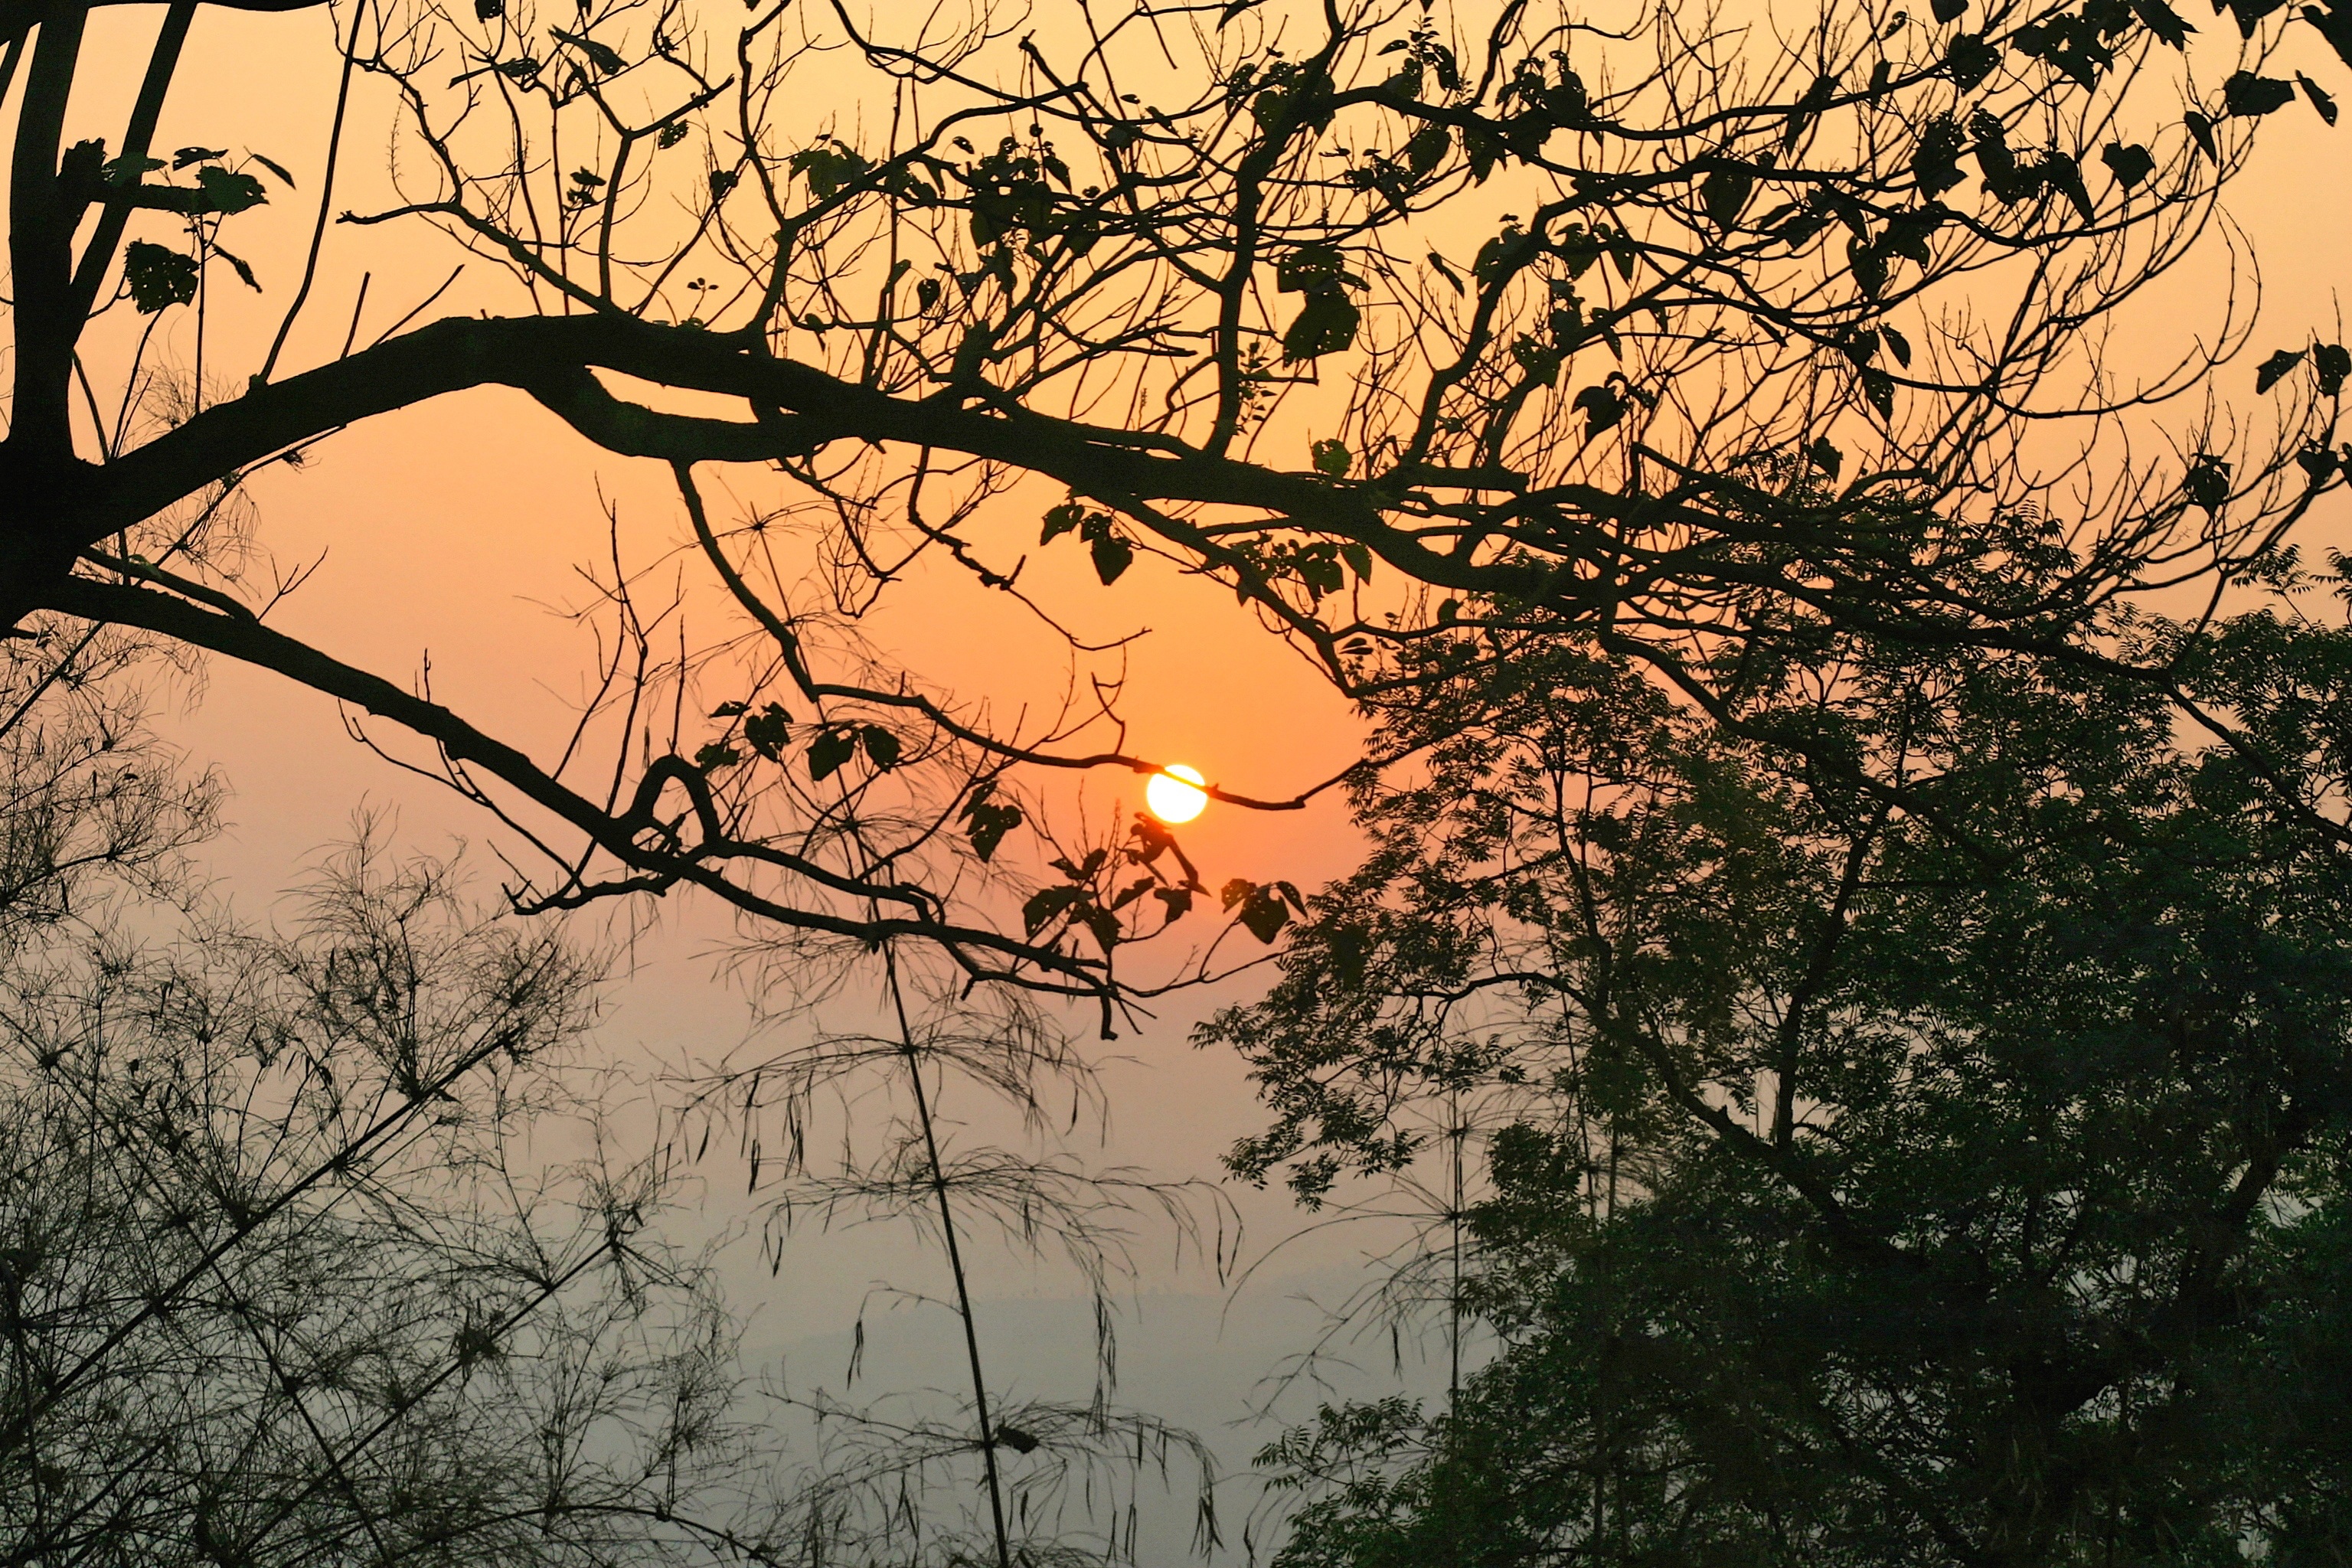
landscape, tree, nature, branch, plant, sky, sun, sunset, sunlight, morning, leaf, flower, evening, twilight, reflection, autumn, savanna, evening sun, atmospheric phenomenon, woody plant